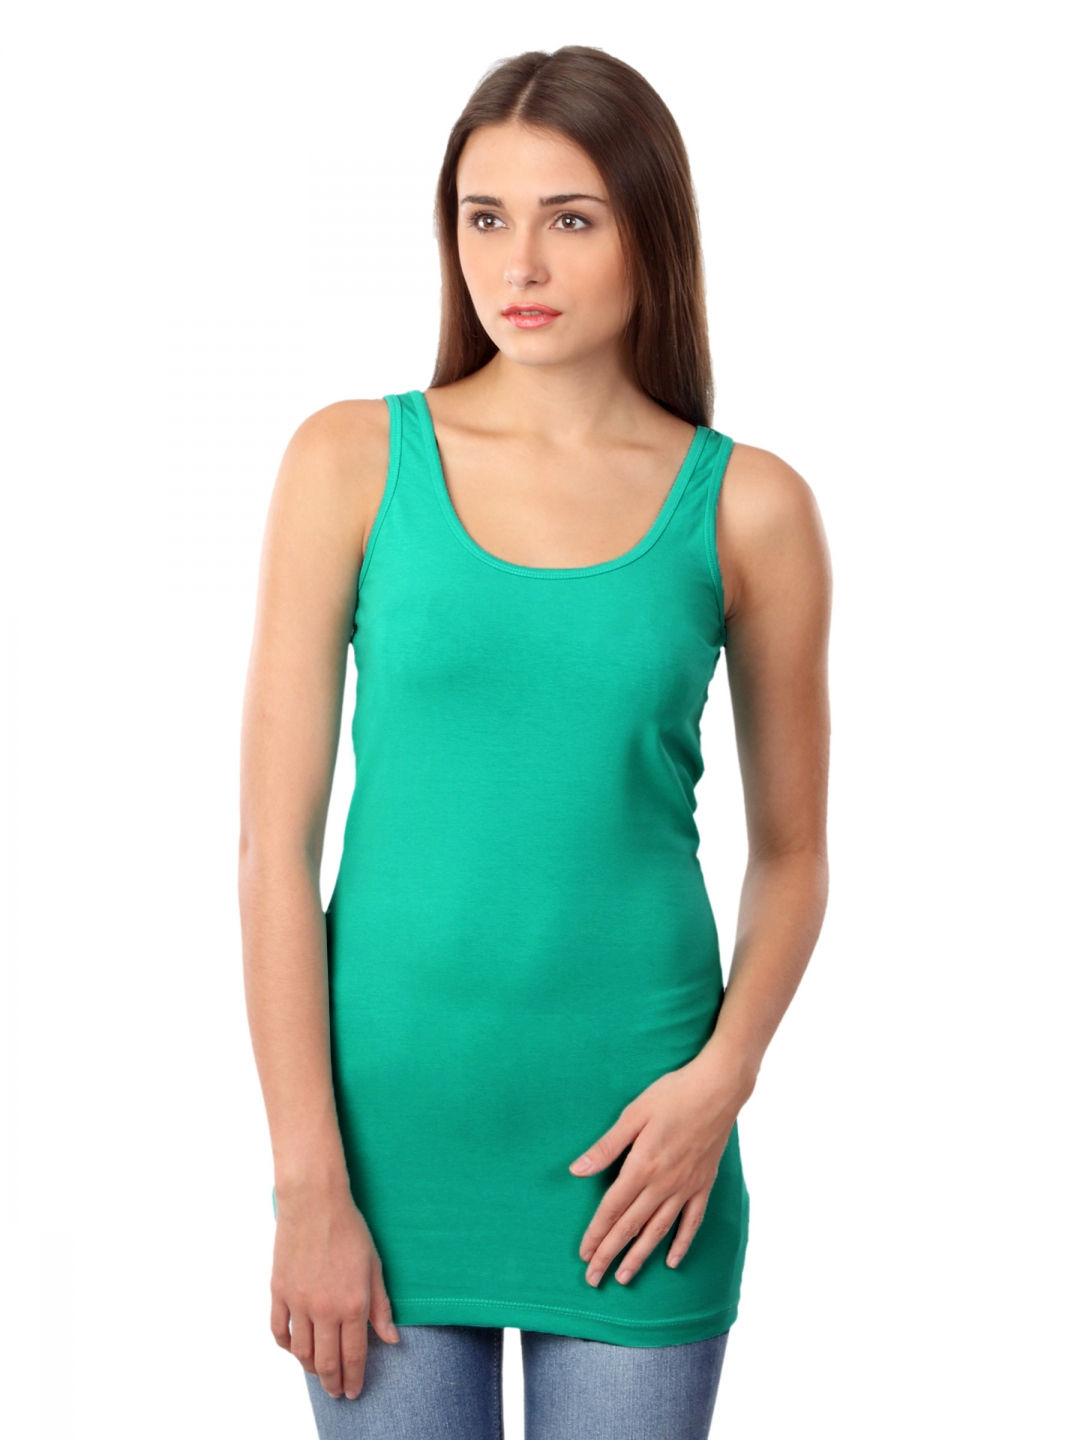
Vero Moda Women Green Top
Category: Apparel / Topwear / Tops
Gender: Women
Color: Green
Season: Summer 2012
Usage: Casual